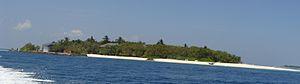
Vaadhoo est une petite île inhabitée des Maldives. Elle constitue une des îles-hôtel des Maldives en accueillant le Adaaran Prestige Vadoo Hotel depuis 1978.